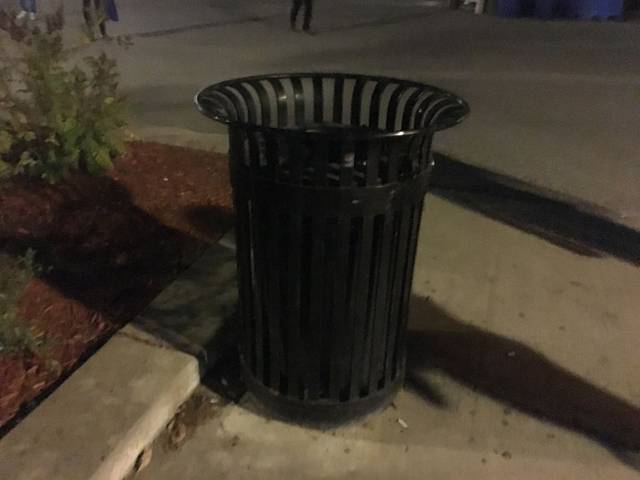
Region: Canada
Coordinates: 45.385, -75.696